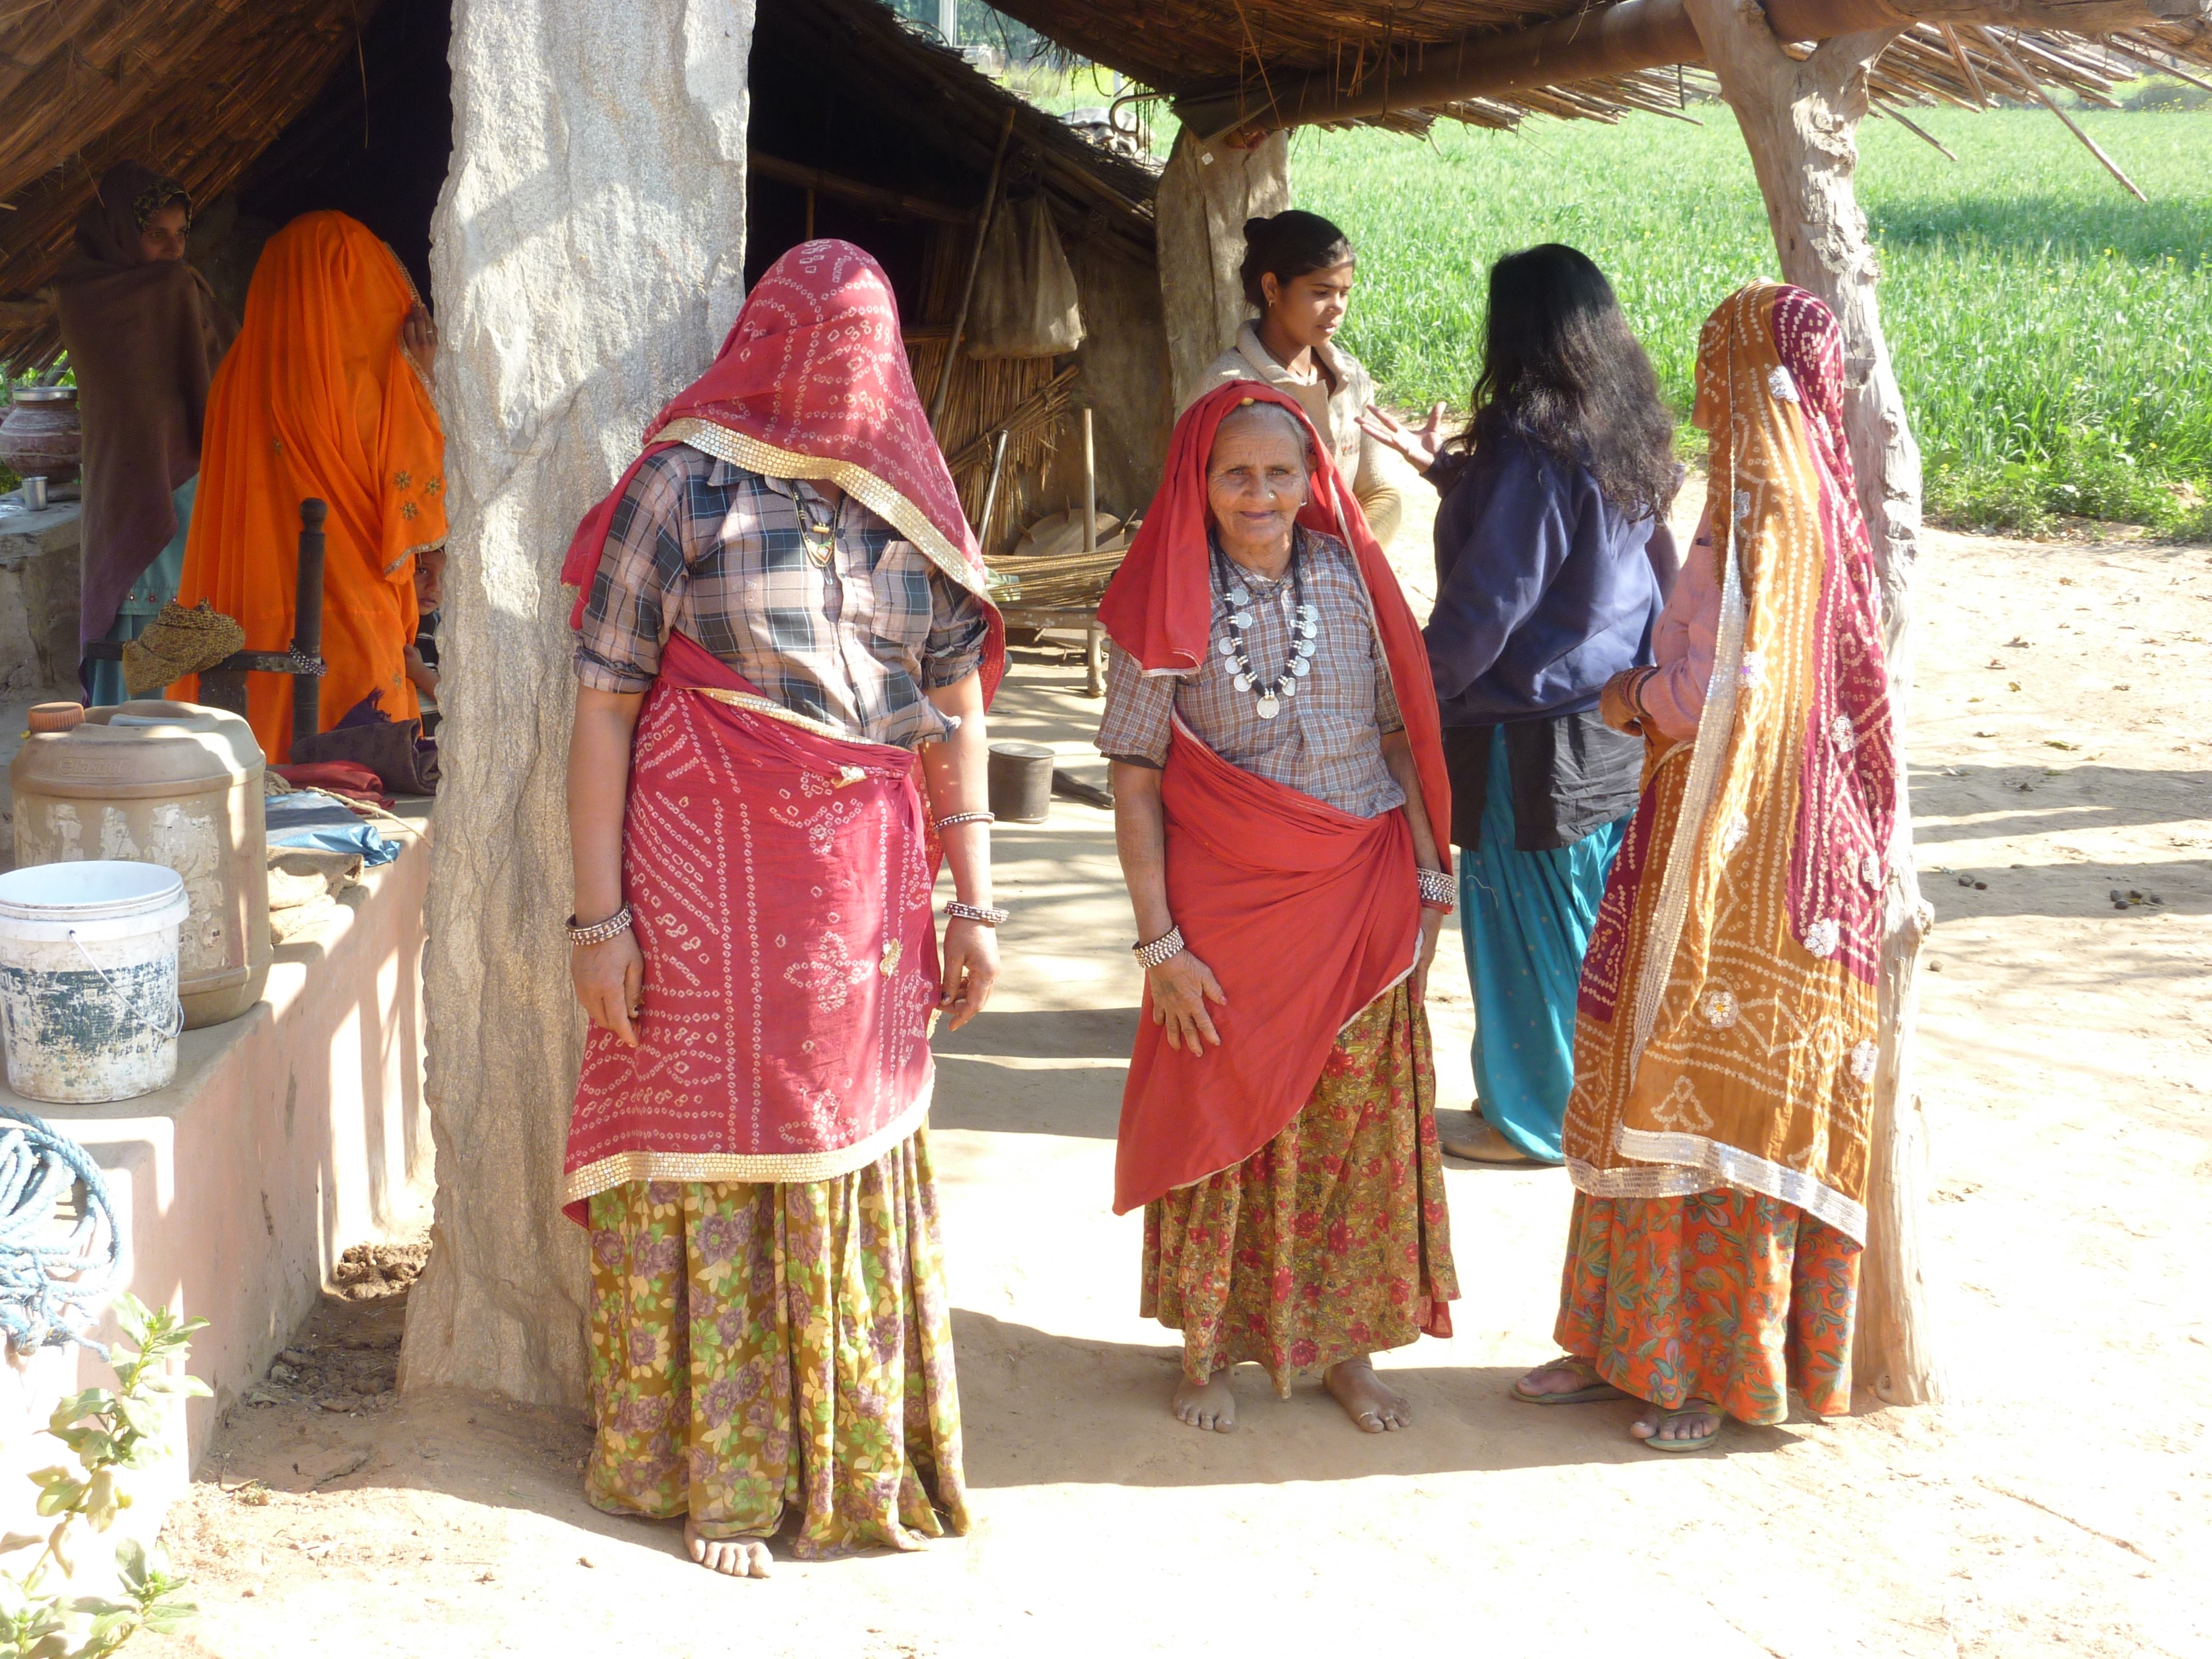
market, temple, women, tradition, rajasthan, village india